Crimean Tatars

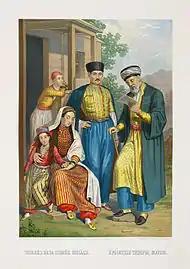
Crimean Tatars and a mullah

There are also three other groups that are closely related to Crimean Tatars and sometimes are considered as sub-ethnic groups: